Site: brandenburg
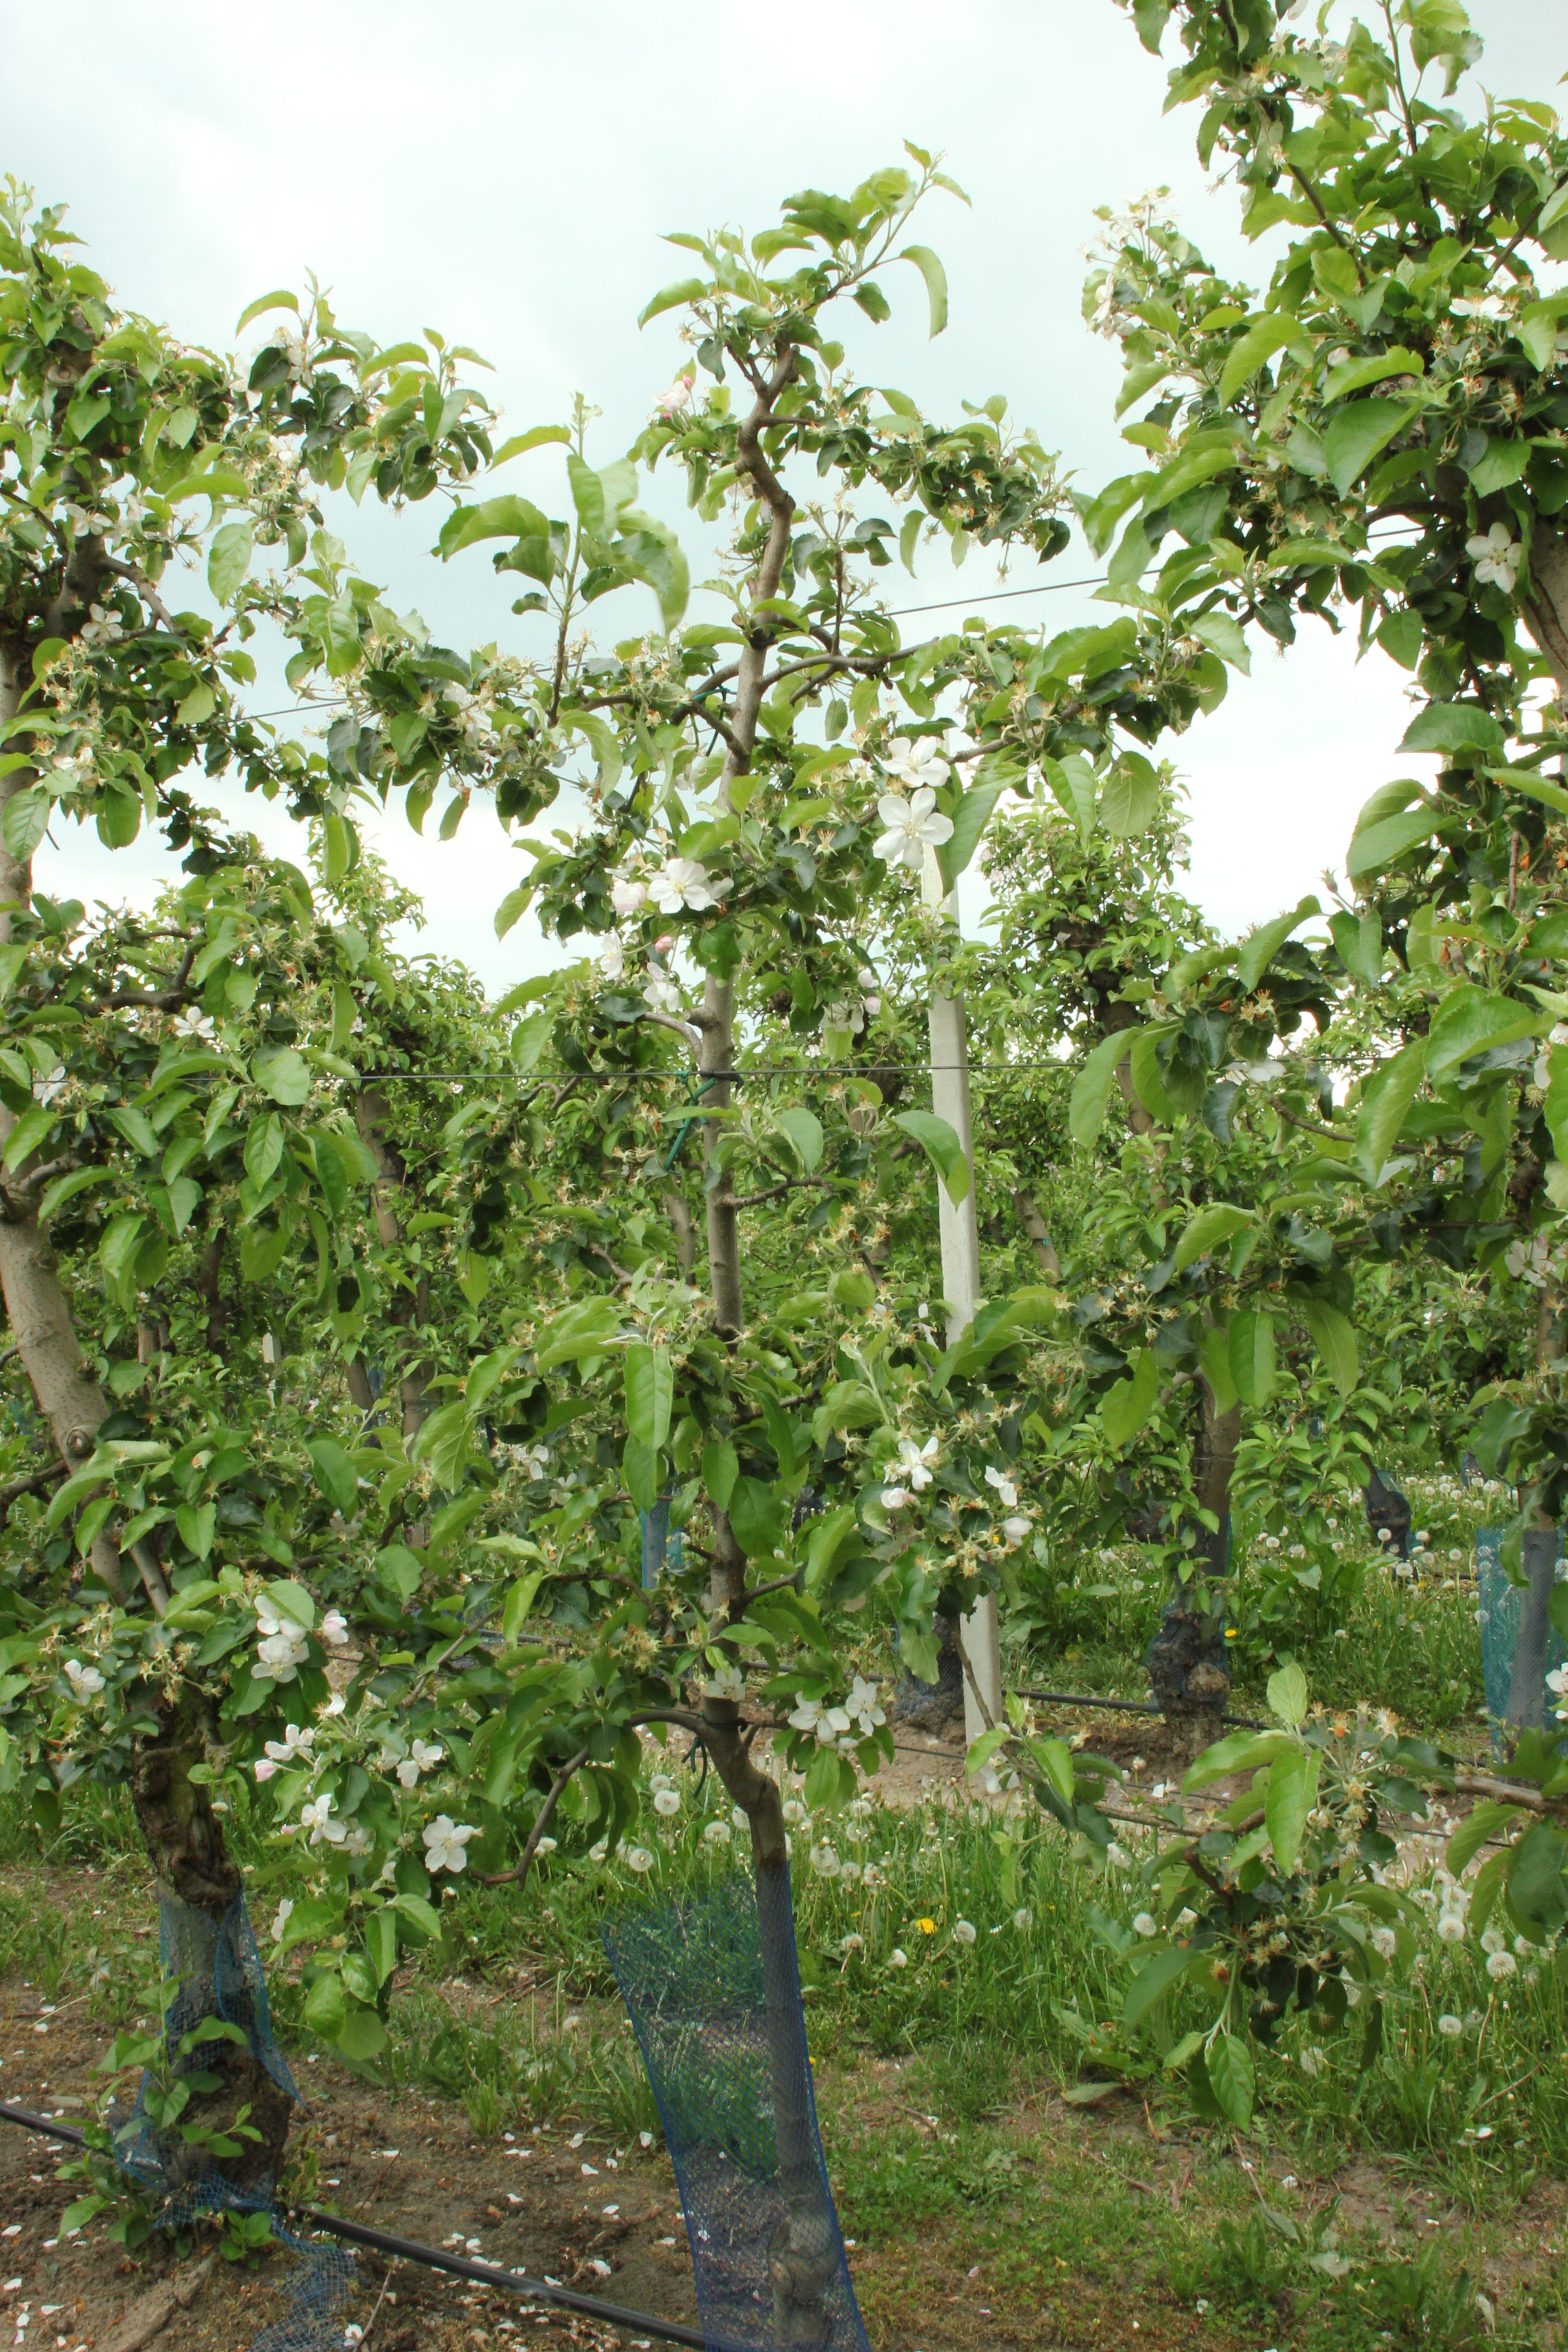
Growth stage (BBCH 67): Flowering